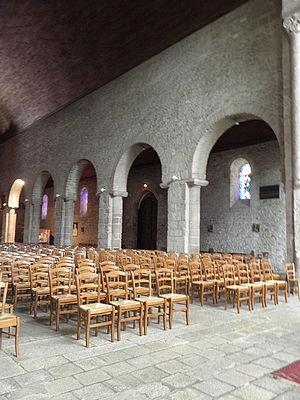
Costale nord de la nef de l'abbatiale Saint-Sauveur de Redon (35). This building is indexed in the Base Mérimée, a database of architectural heritage maintained by the French Ministry of Culture,
L'abbatiale Saint-Sauveur est une église catholique située à Redon dans le département français d'Ille-et-Vilaine en région Bretagne. Située au nord de l'ancienne abbaye Saint-Sauveur de Redon, elle en était l'église abbatiale jusqu'en 1790. À cette date, l'abbaye est supprimée ; l'église est ensuite affectée à la paroisse, tandis que les bâtiments conventuels deviennent un lycée.